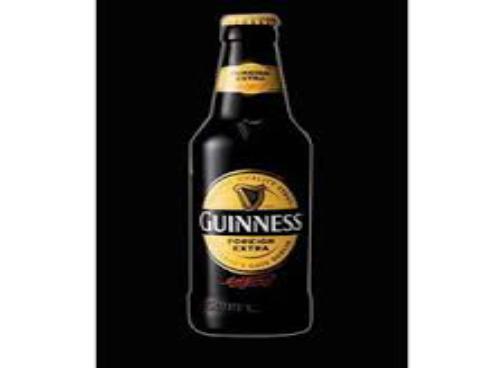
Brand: GUINNESS
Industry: Food